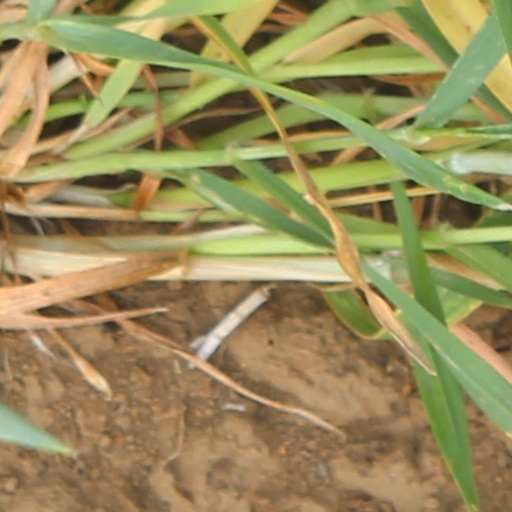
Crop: wheat